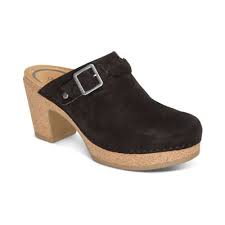
Label: Clog